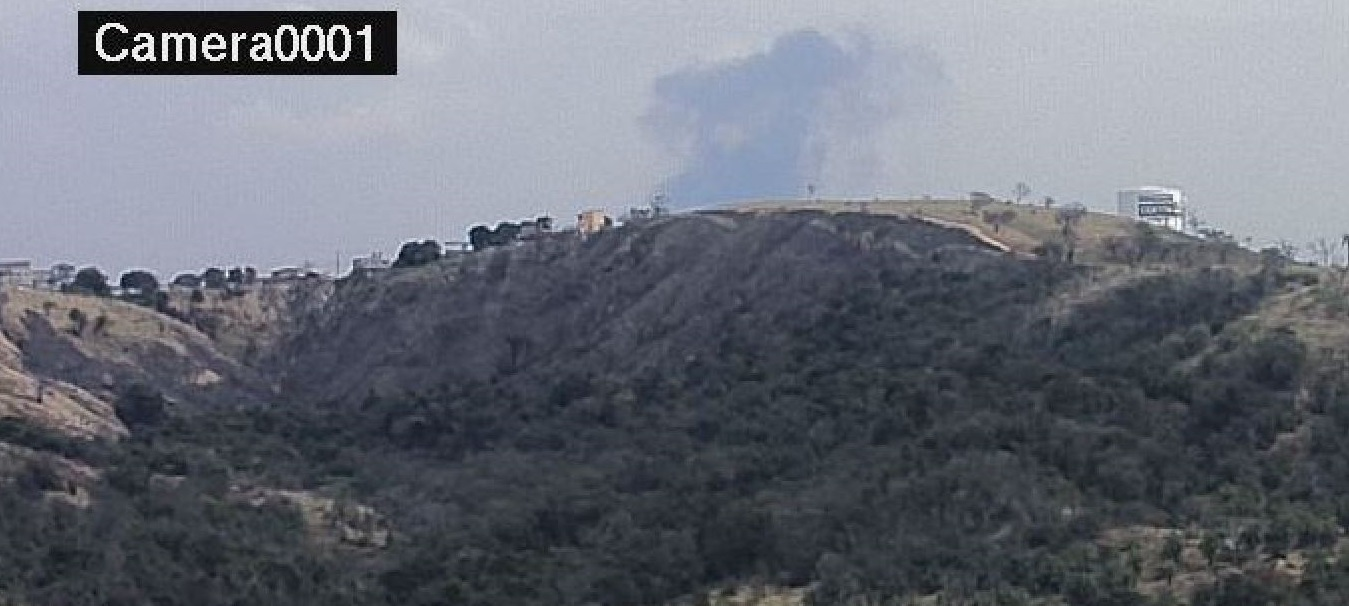
Fire: no
Smoke: yes